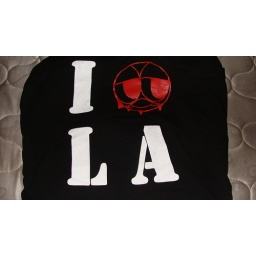
shirt i made a while back in my silk screen class